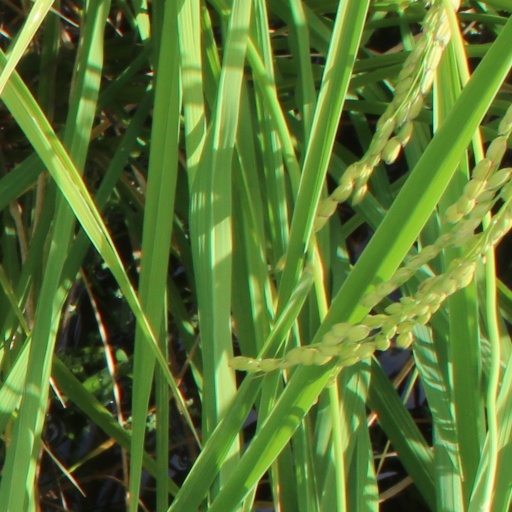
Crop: rice